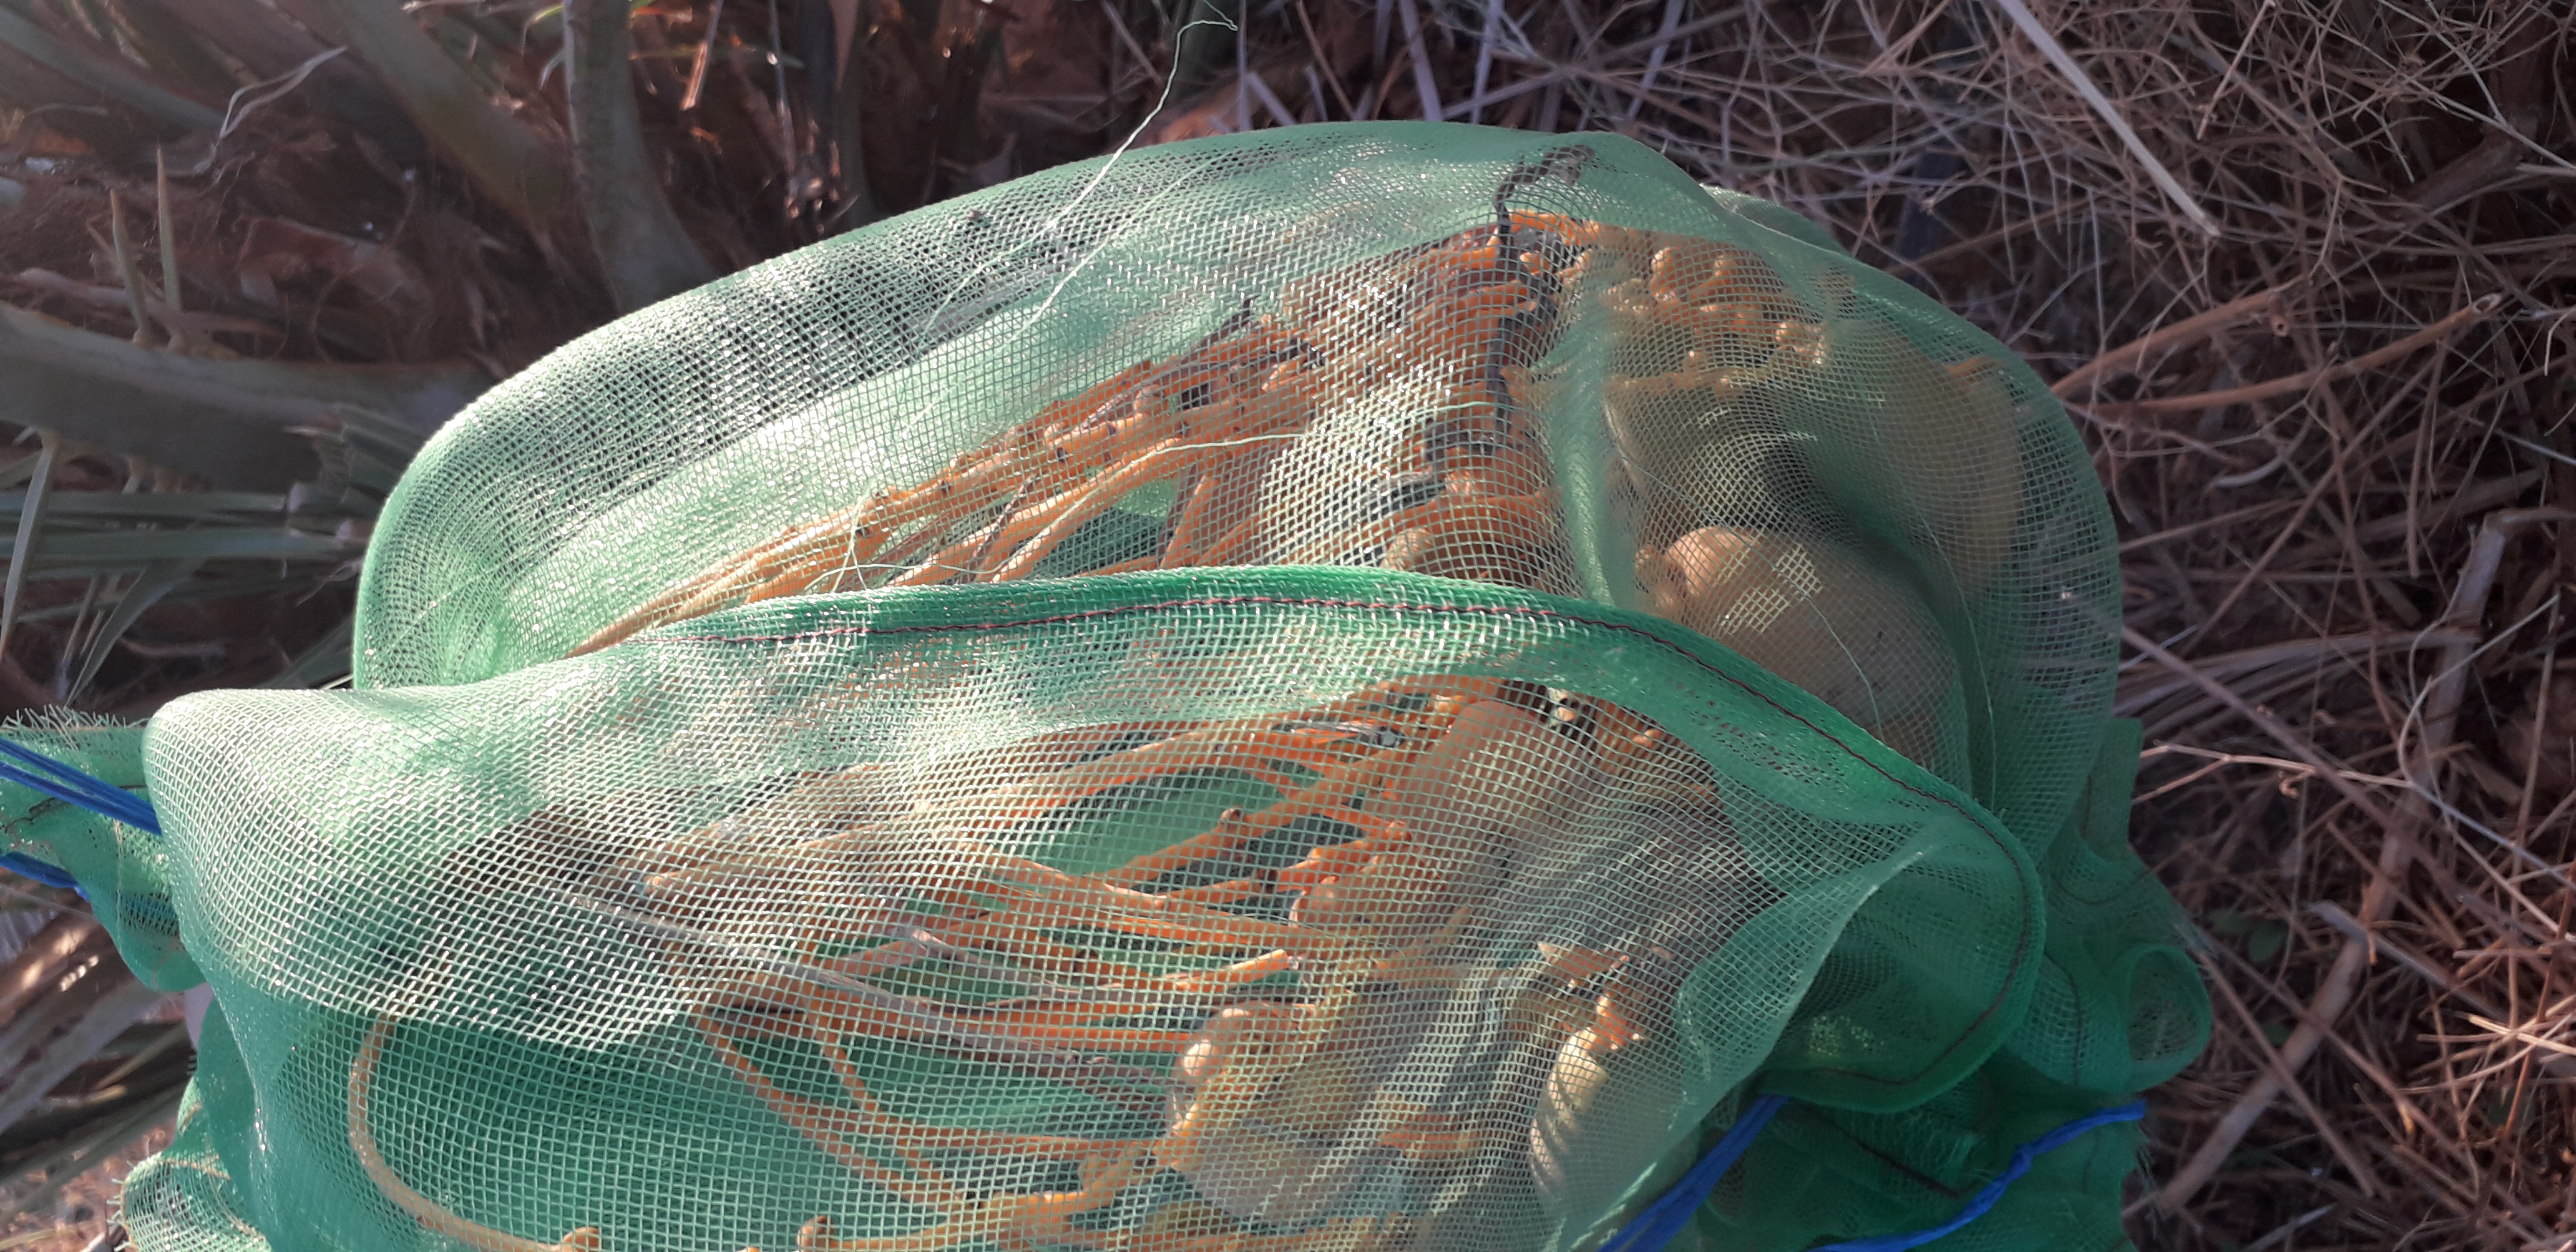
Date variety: Boumajhoul